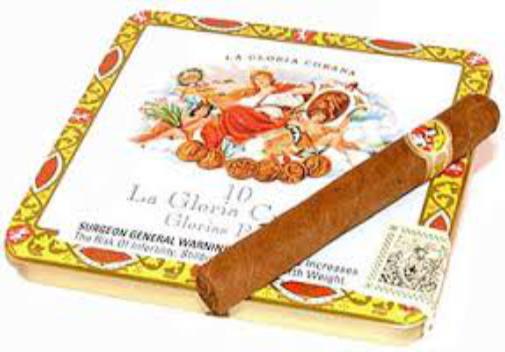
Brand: La Gloria Cubana
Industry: Necessities